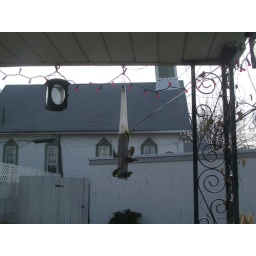
Looking towards the garage with church in background, from the kitchen door.  Birds on feeder are all